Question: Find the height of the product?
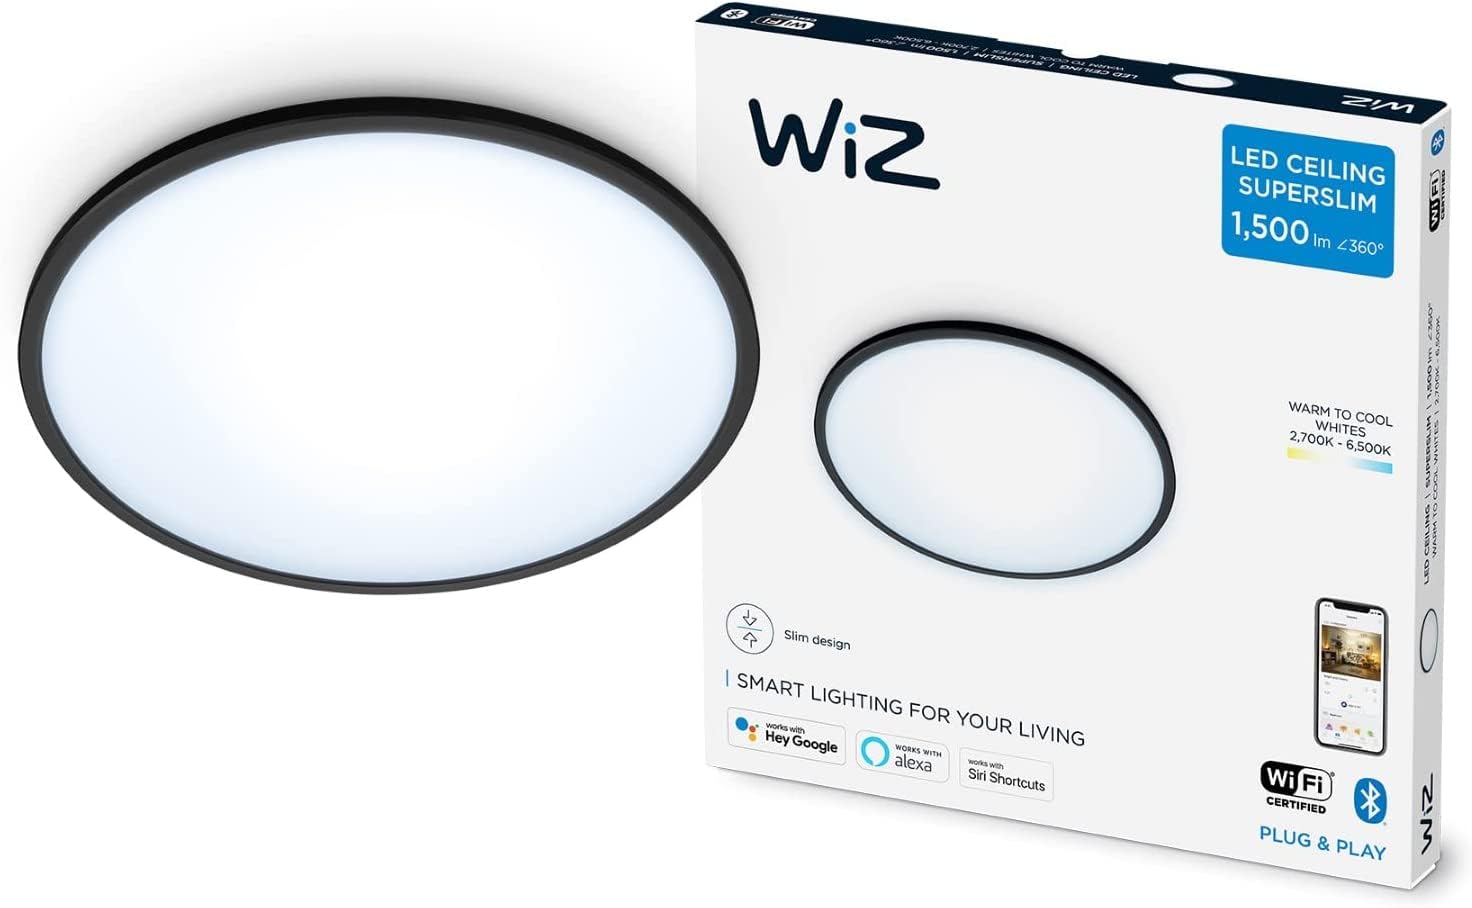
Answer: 1.5 metre